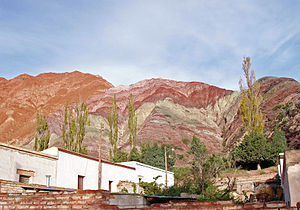
Quebrada de Humahuaca
Maimará ved foden af Quebrada.
Quebrada de Humahuaca er en bjergdal i provinsen Jujuy, i det nordvestlige Argentina og ca. 1649 km nord for hovedstaden Buenos Aires. Den er ca. 155 km lang, og er afgrænset af Altiplano i vest og nord, af Andesbjergene i øst, og af de varme sletter Valles Templados i syd.